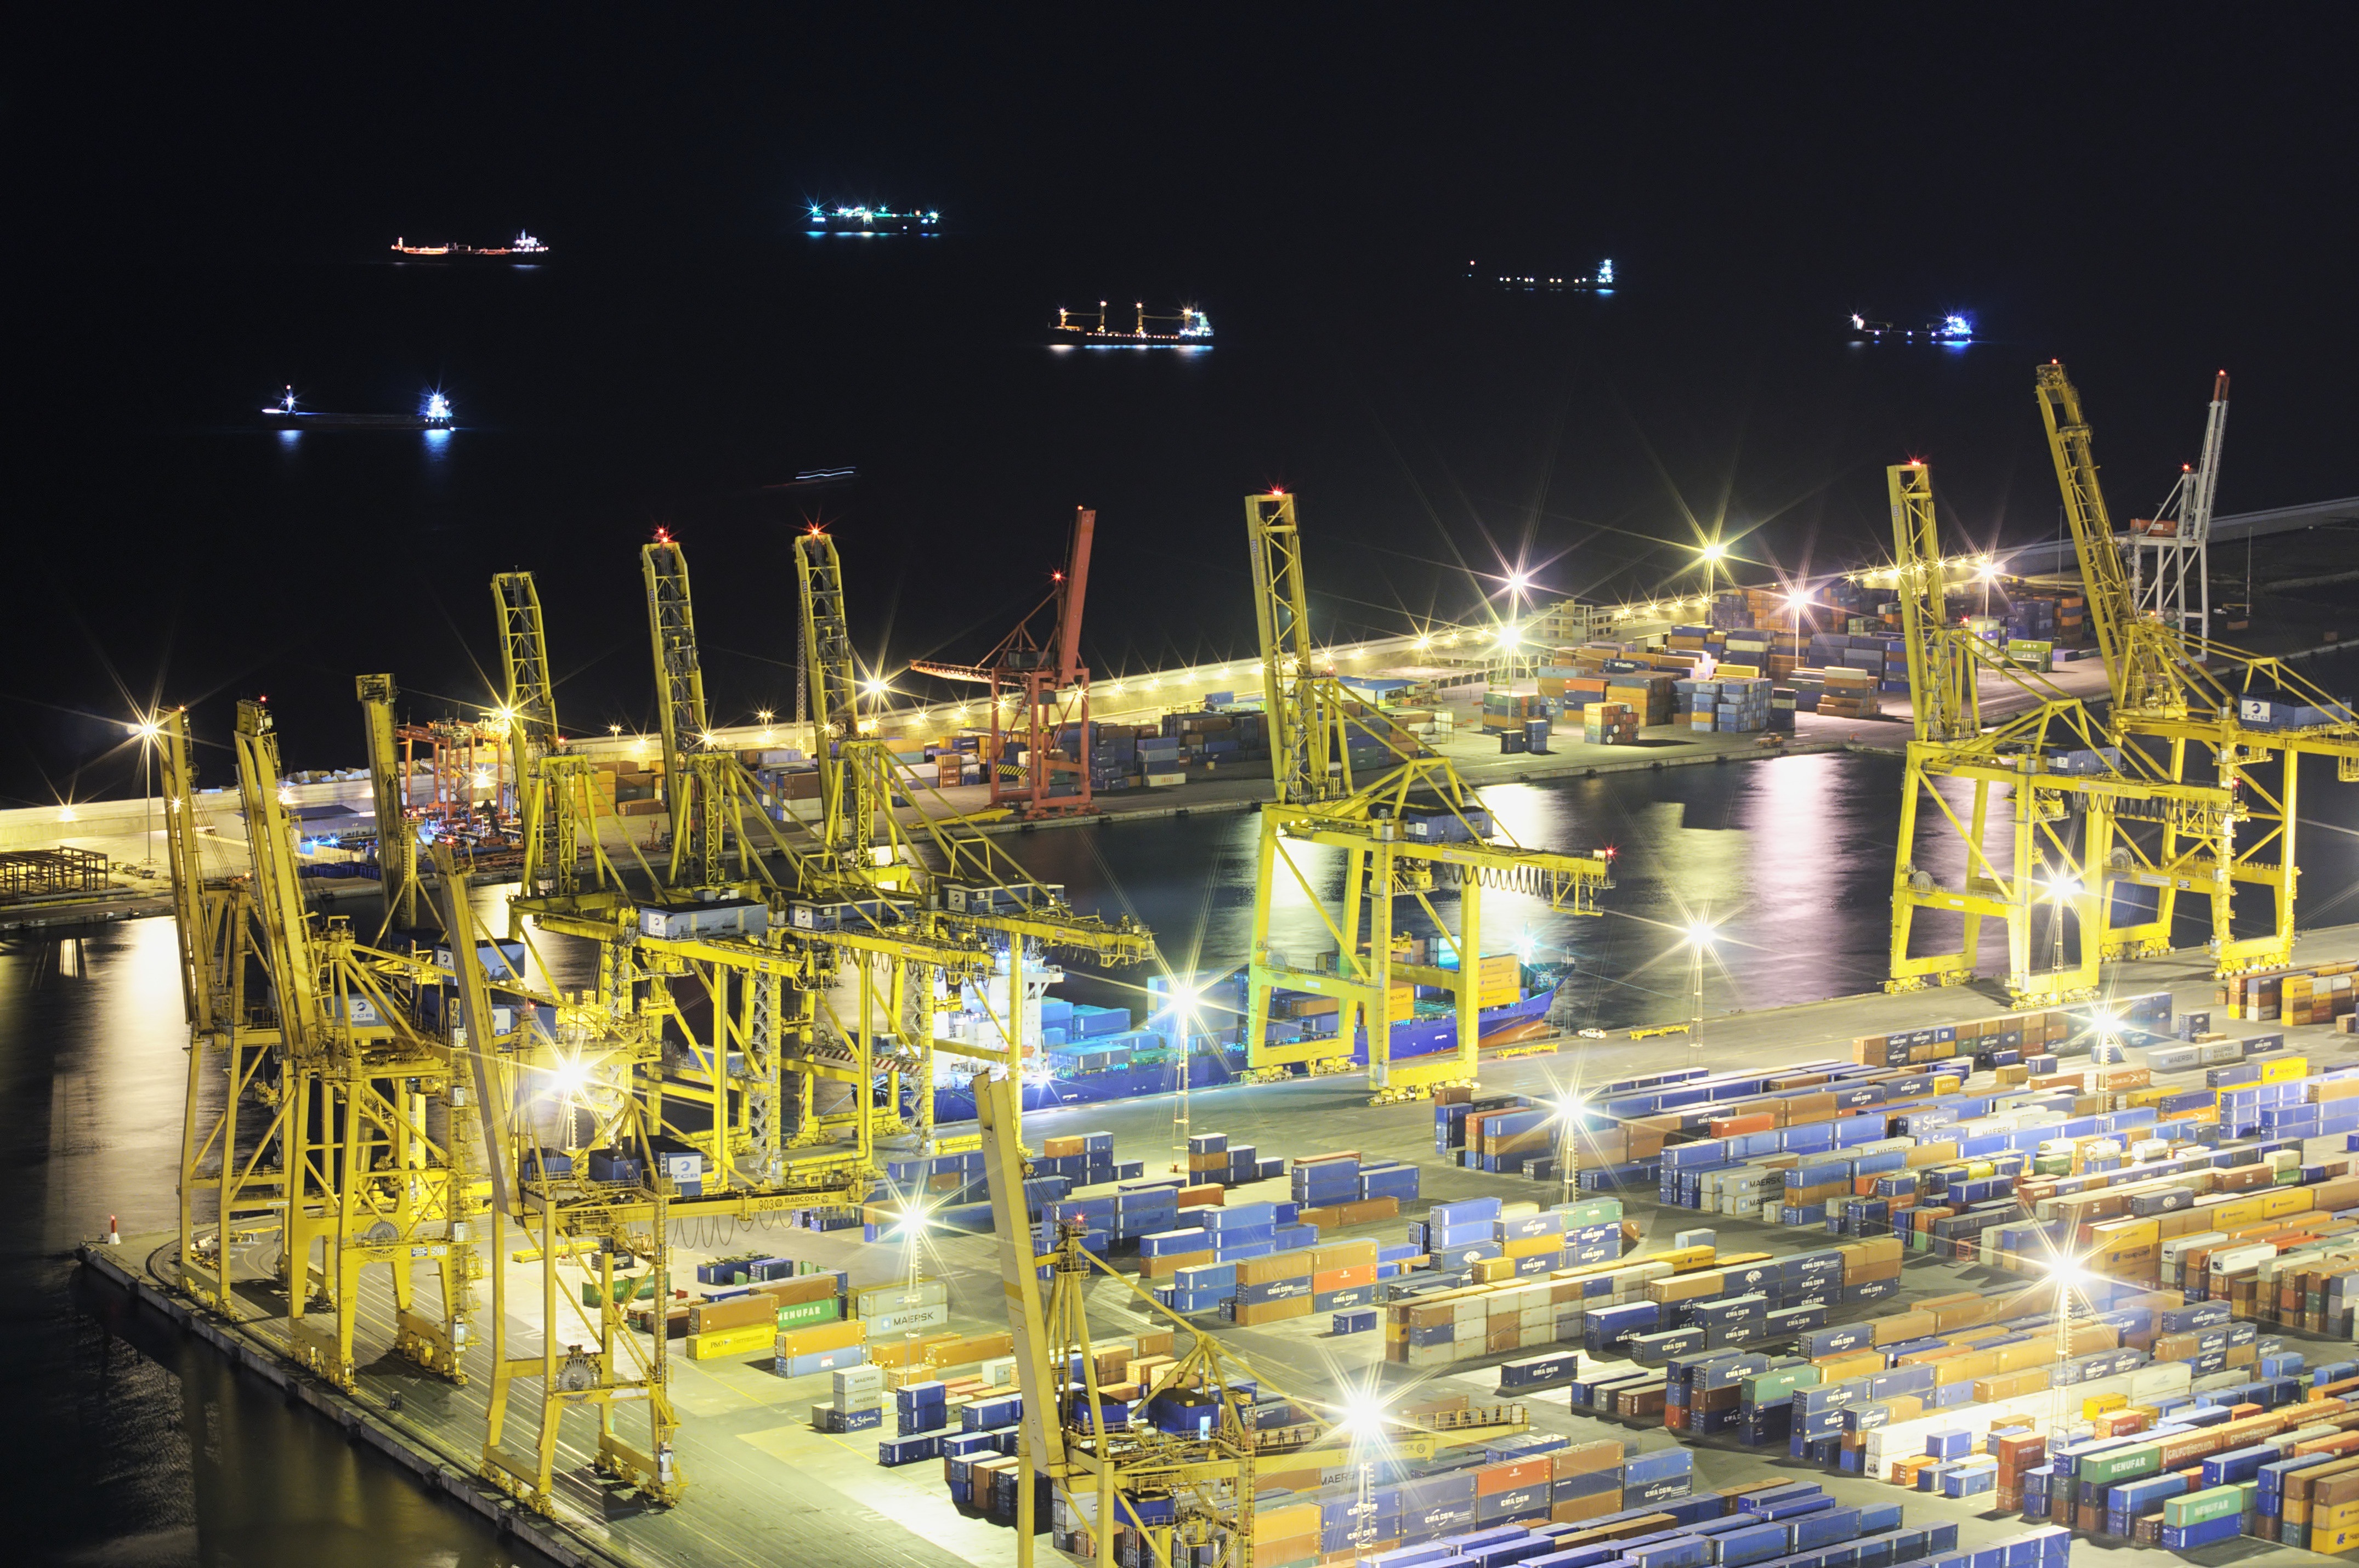
night, atmosphere, cityscape, industry, port, lighting, barcelona, long exposure, illuminated, spain, ships, night shots